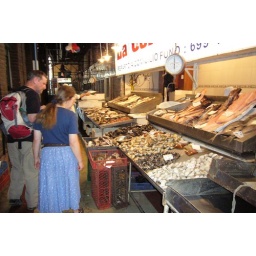
071118 24 P1090333 T M & H in the fish market